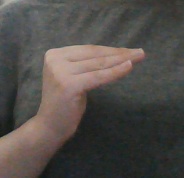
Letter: haa